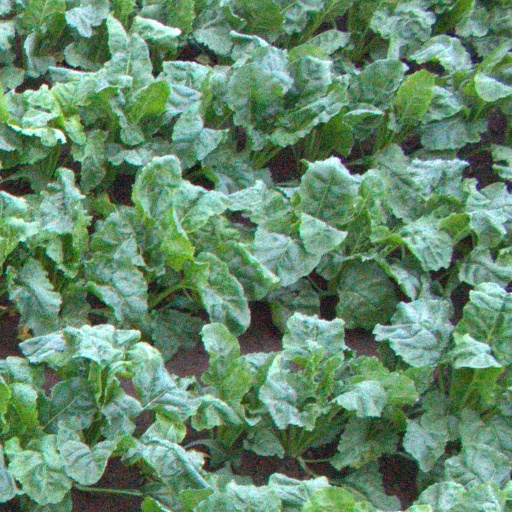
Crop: sugar beet